Textiles of Sumba

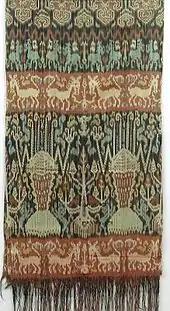
"Hinggi", the typical cloth of Eastern Sumba

Since textiles are the products of Sumbanese women, they are viewed as tangible representations of the female element of the bipartite universe. In Sumba, this male-female dynamic is encapsulated in the notion of the Highest Being, who is both the Father Sun and Mother Moon, as well as the Creator or Weaver of human life. The Sumbanese believe individuals are able to acquire the special powers and qualities of certain creatures when textiles displaying such motifs are worn.